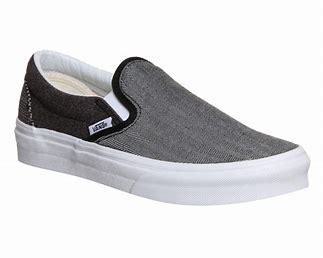
Brand: Vans
Model: Slip On